Detective Comics 27

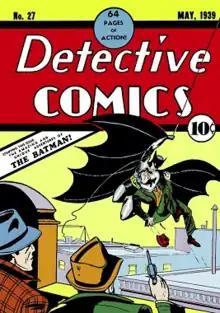
Cover of "Detective Comics" #27 (May 1939) by Bob Kane

"Detective Comics" #27 is an American comic book of the "Detective Comics" anthology series known for debuting the superhero Batman in a featured story called "The Case of the Chemical Syndicate" during the Golden Age of Comic Books. It is considered one of the most important and valuable first appearance debuts from DC Comics alongside "Action Comics" #1, released the previous year. In addition to the debut of Batman, "Detective Comics" #27 included several other stories featuring established and original characters. These features represented the range of genres covered by the anthology series at the time, including crime, espionage, western, and mystery fiction.